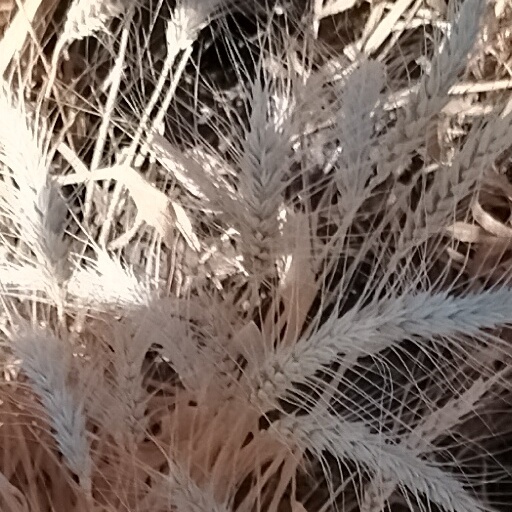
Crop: wheat